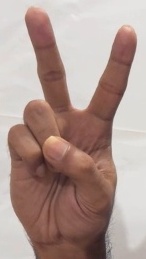
ASL sign: V